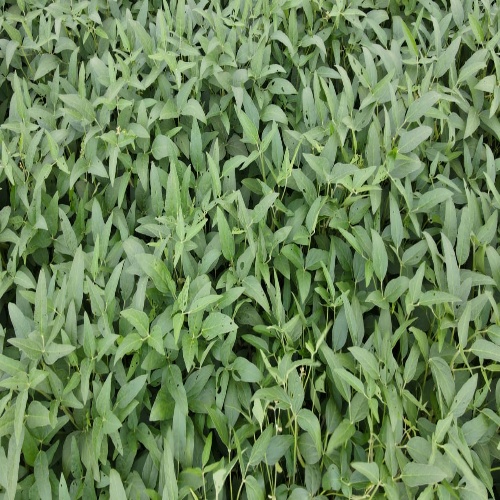
Label: Diabrotica_speciosa